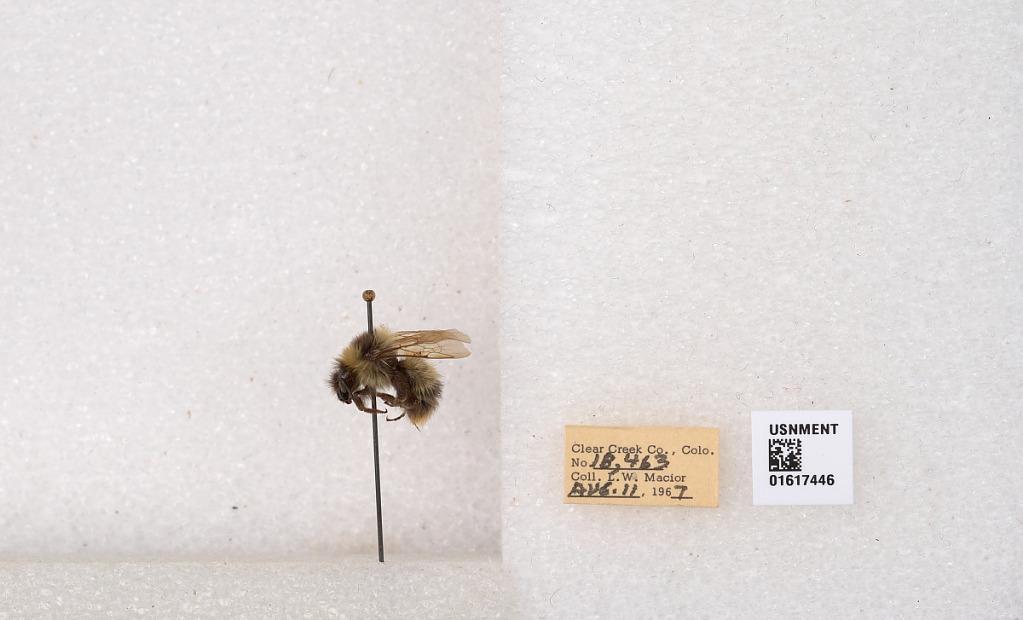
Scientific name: Bombus kirbyellus
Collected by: L. Macior
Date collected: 1967-8-11
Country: United States
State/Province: Colorado
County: Clear Creek
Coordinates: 39.6891, -105.644